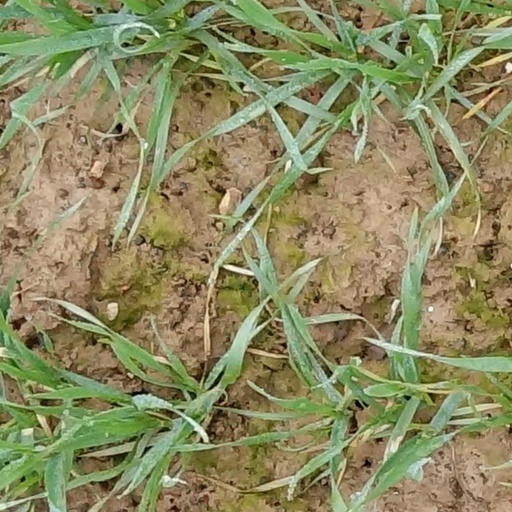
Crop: wheat